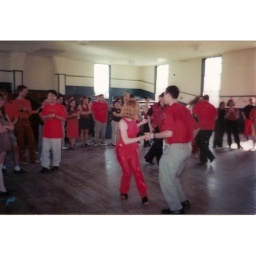
Albany Lindy Revolution Red dance 2001 - RHnB in the shiny red pants with Albany lead Matt!